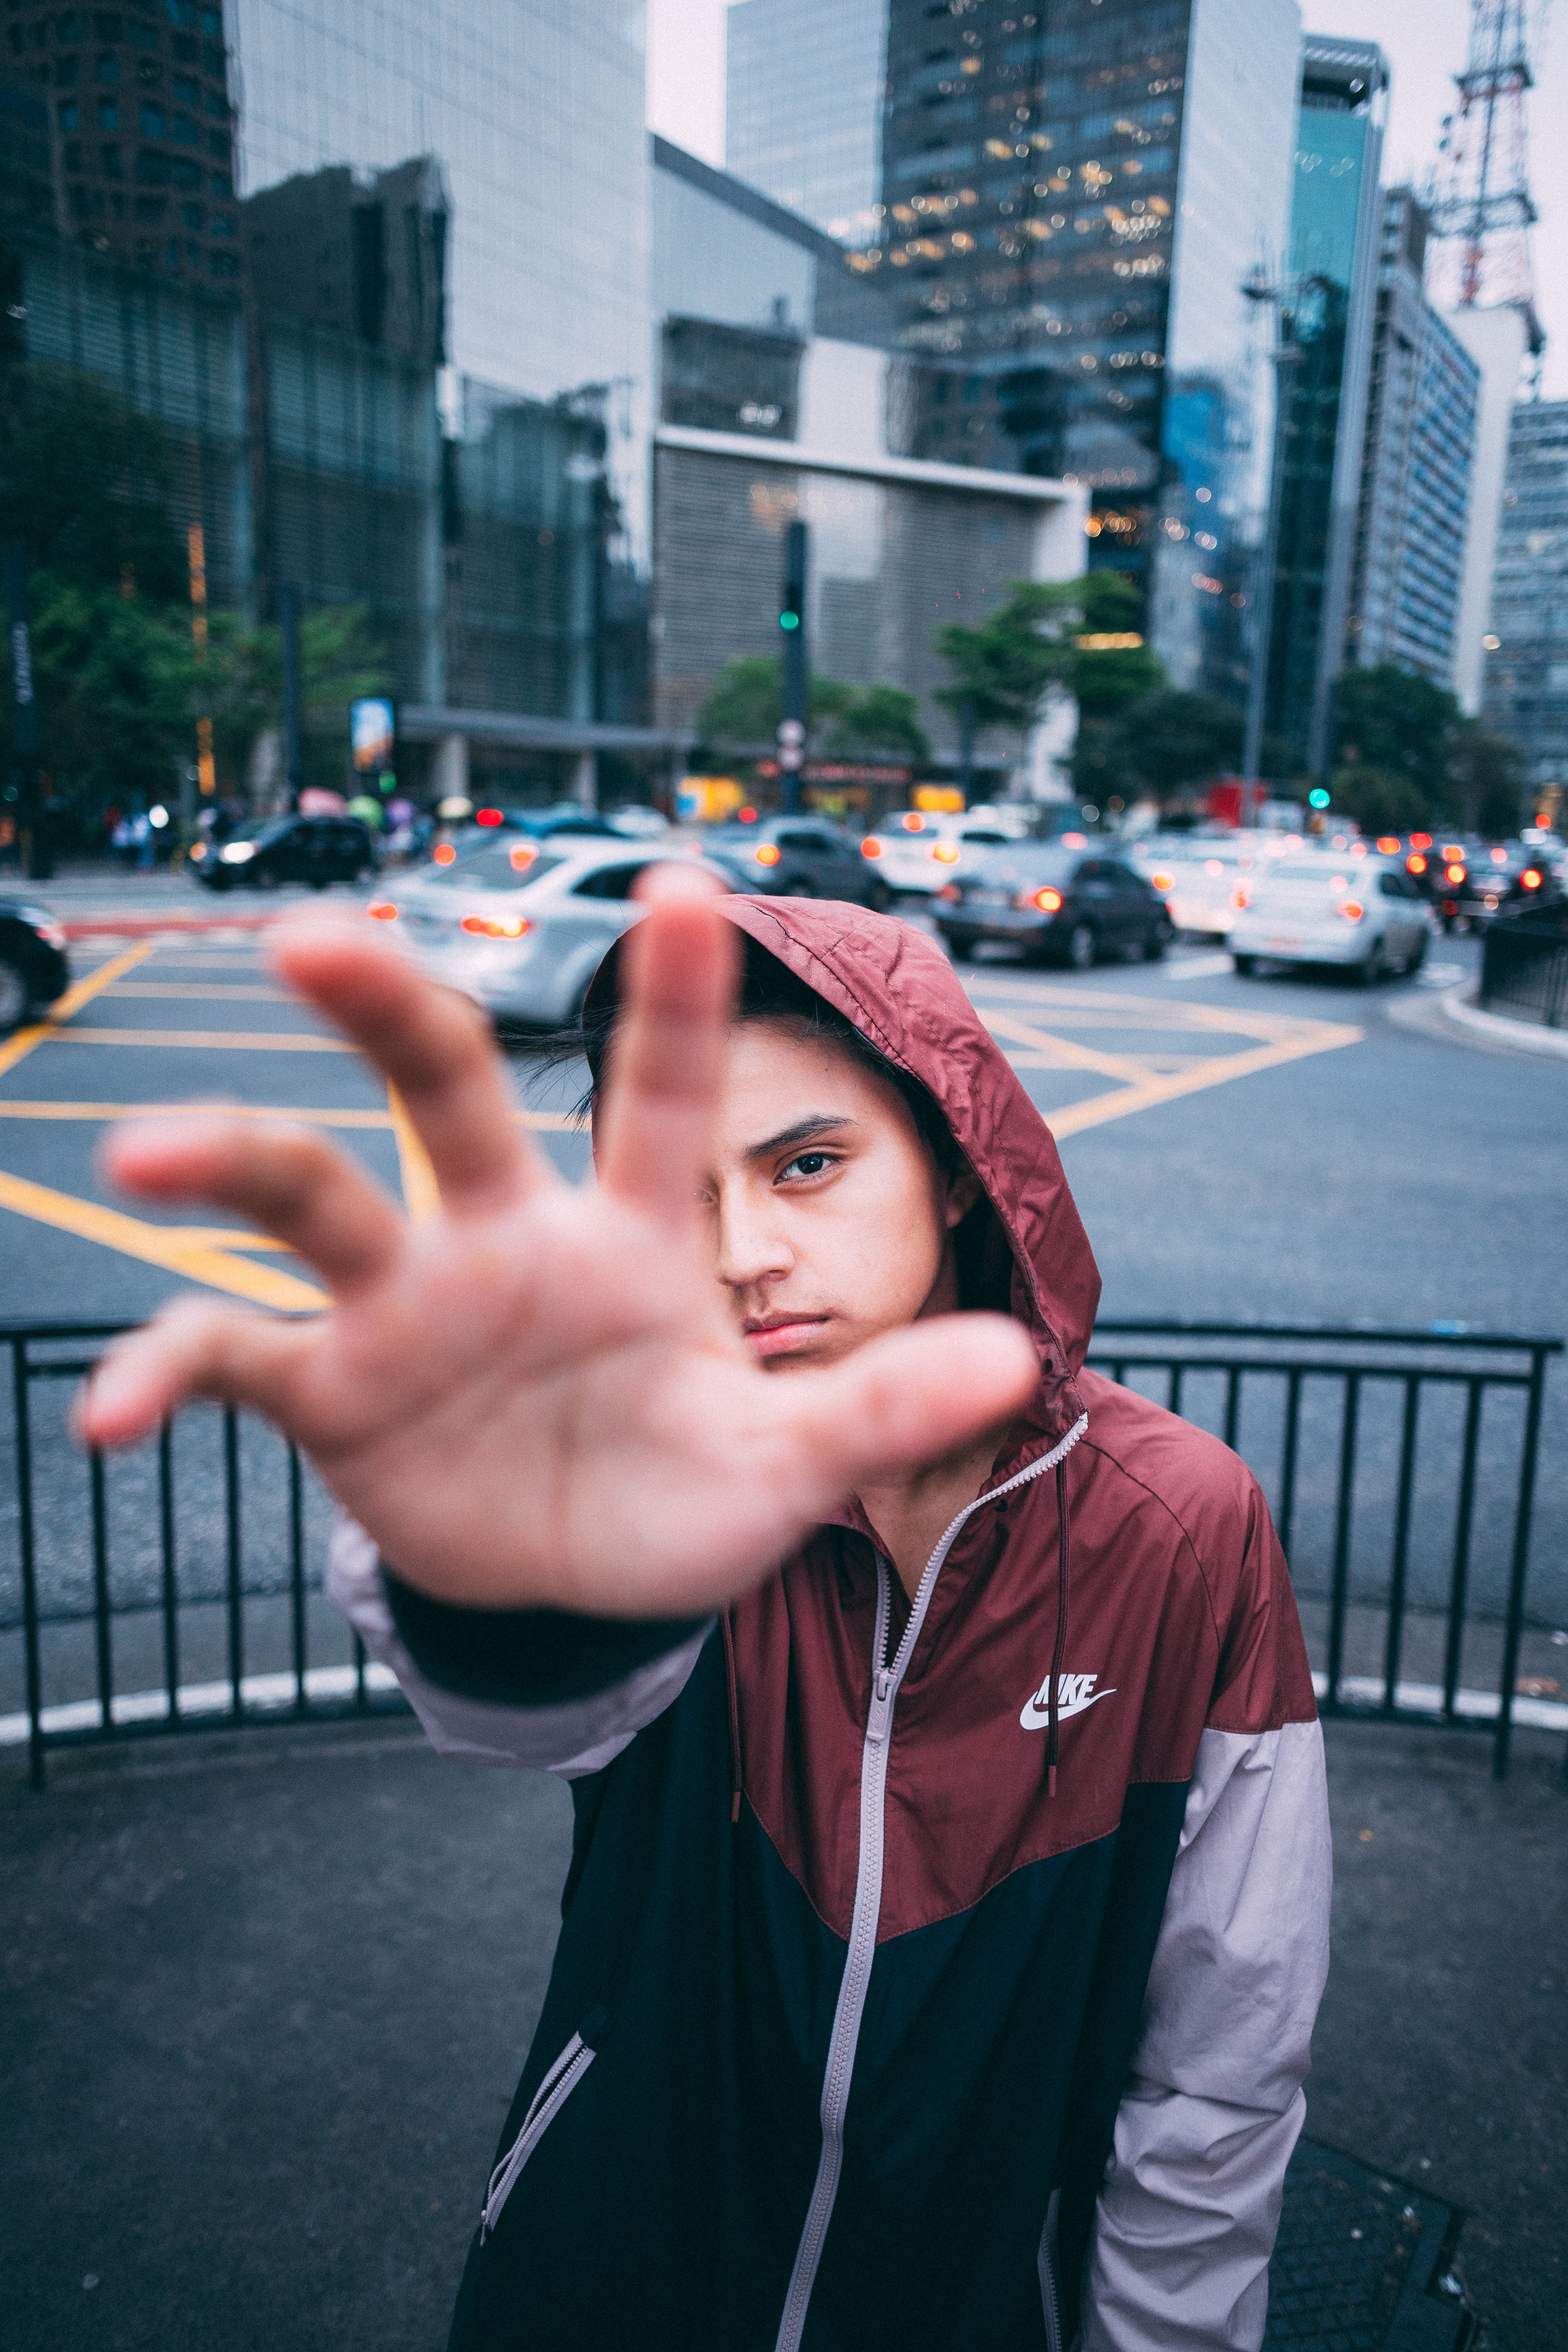
people, snapshot, cool, urban area, cheek, hand, street, lip, infrastructure, photography, muscle, finger, city, outerwear, smile, gesture, downtown, jacket, road, pedestrian, crowd, vacation, tourism